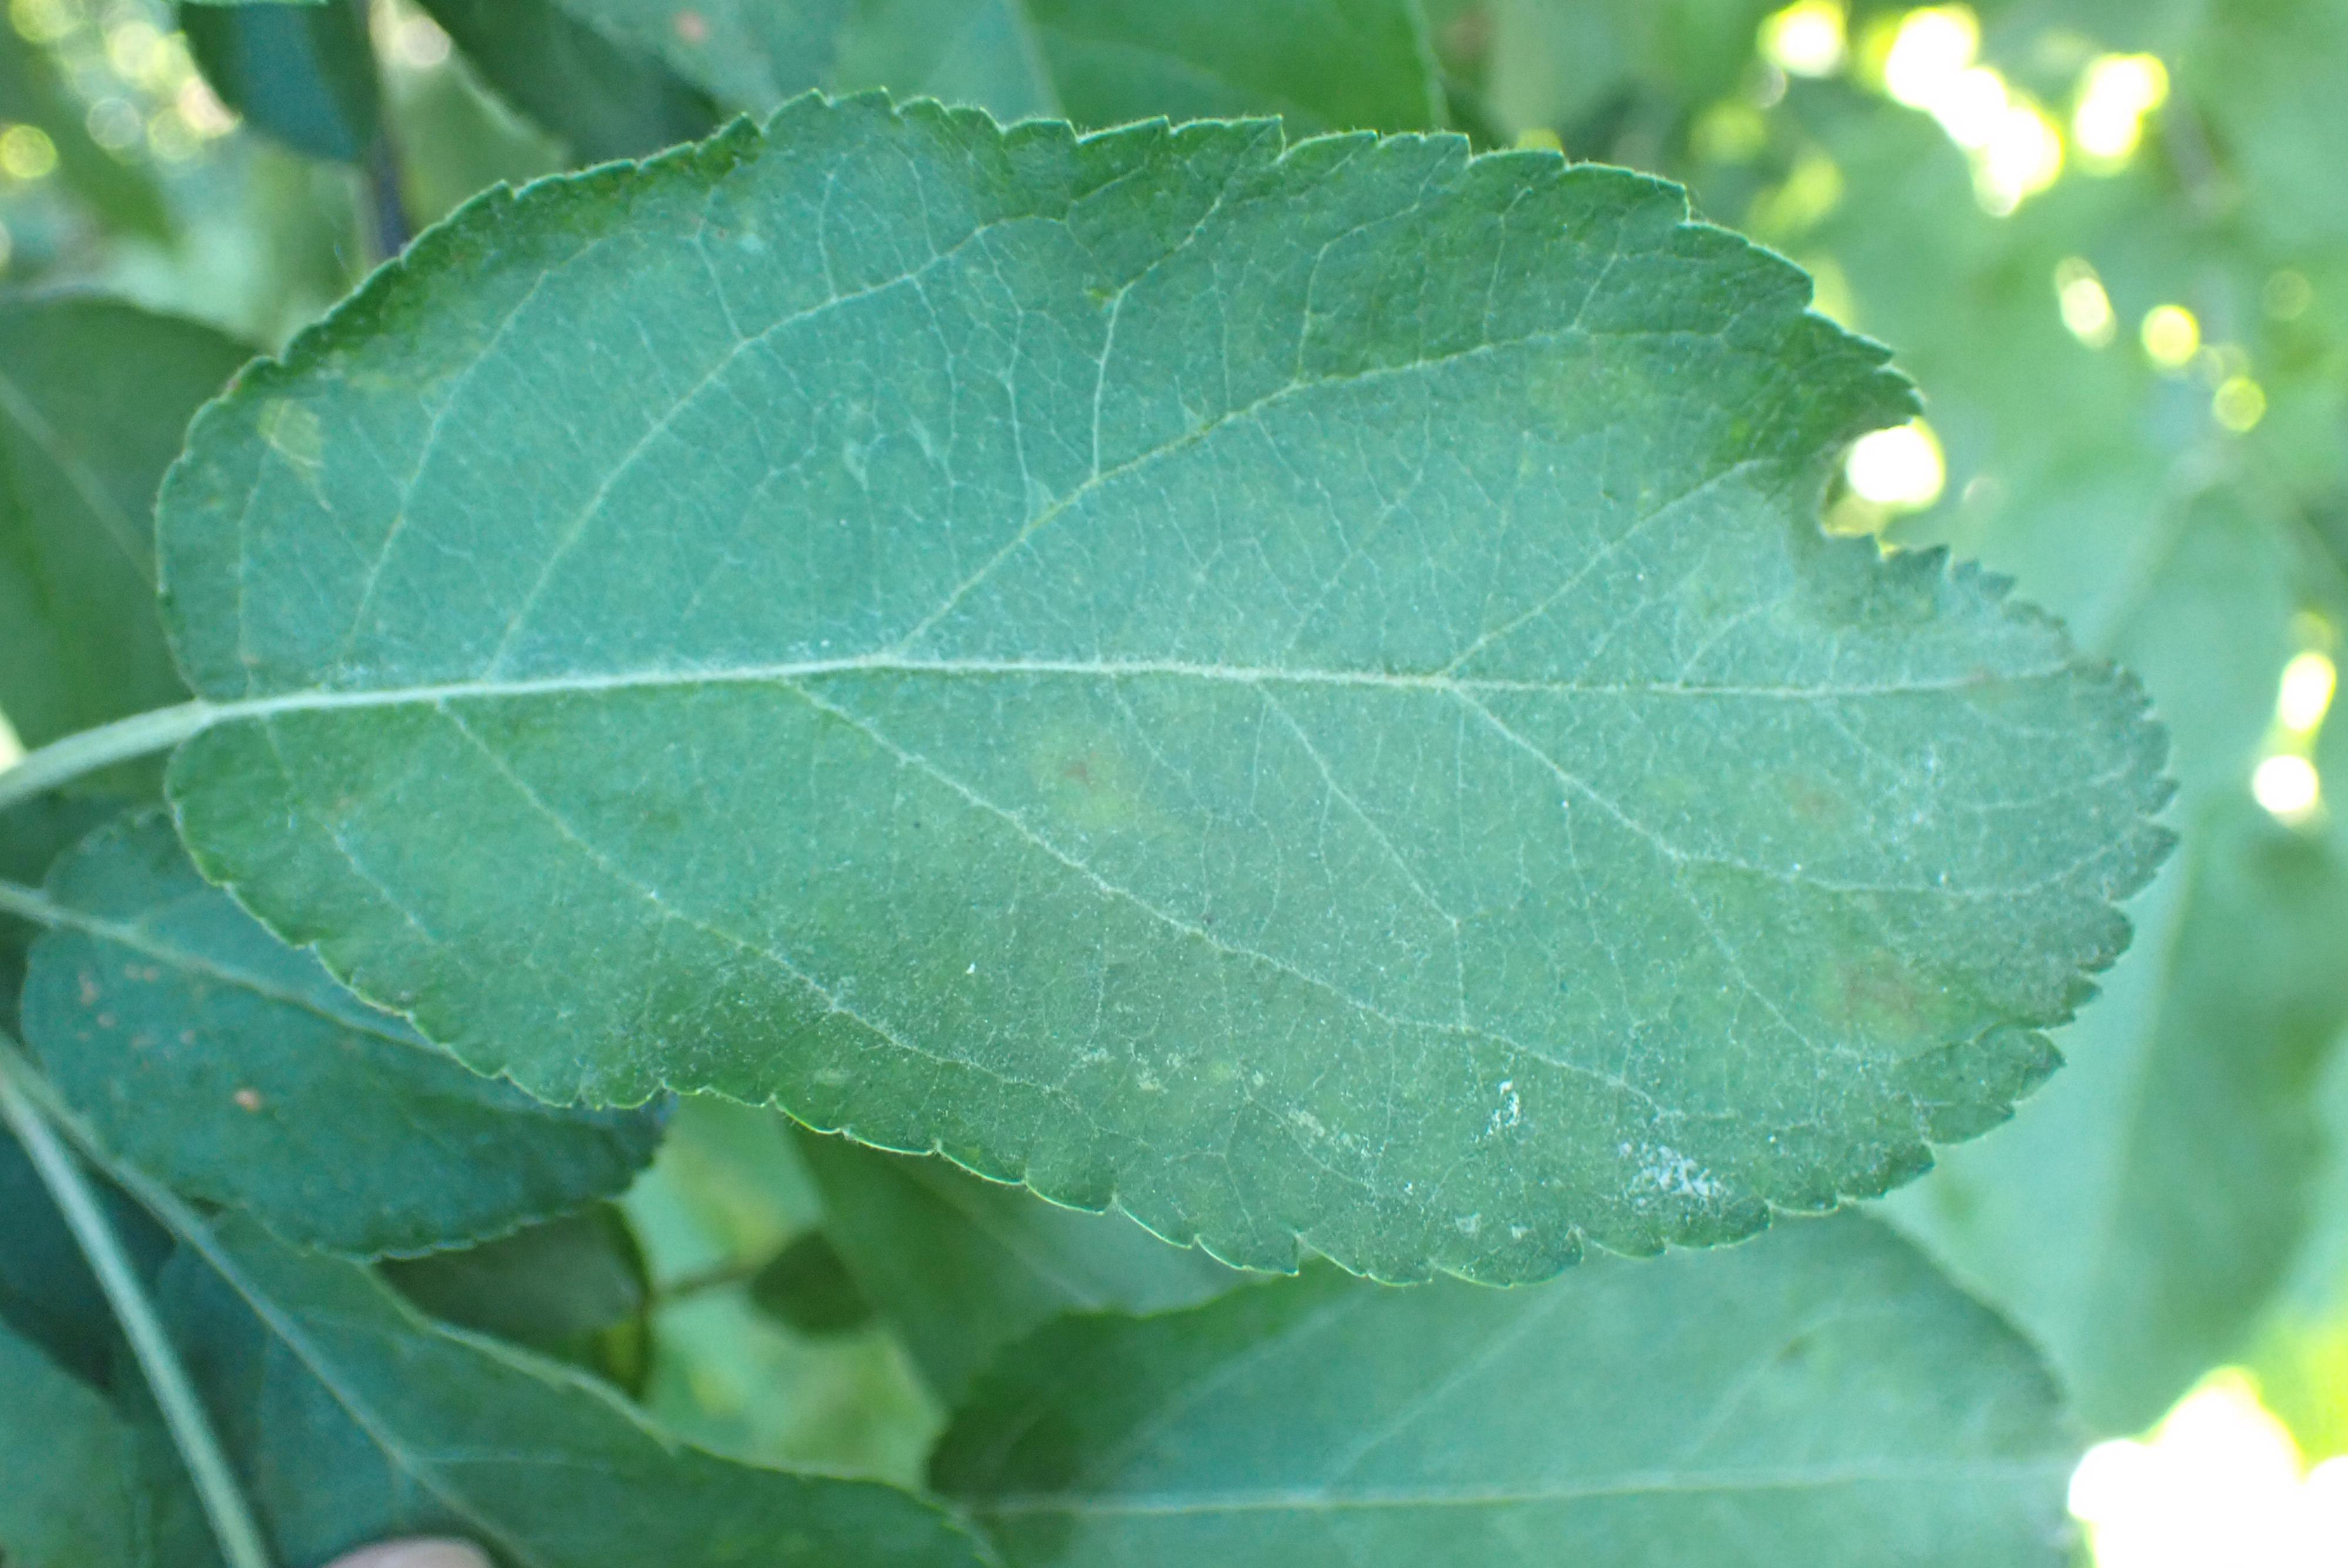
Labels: scab